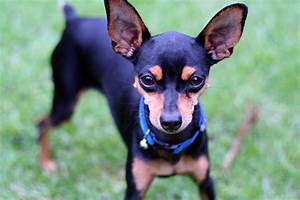
Label: dog